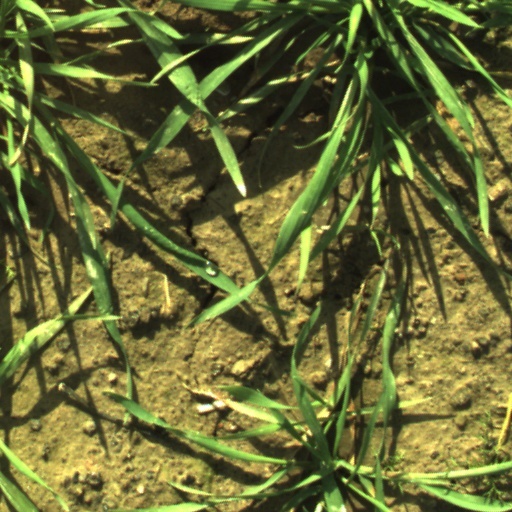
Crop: wheat